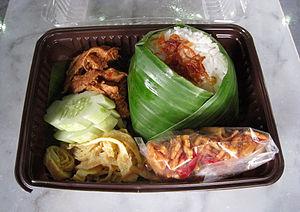
Le nasi uduk est un plat indonésien, et, plus particulièrement, betawi. Il s'agit d'un plat de riz à la noix de coco, originaire de Jakarta, que l'on peut retrouver dans tout le pays.